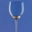
Label: cup